Jean Ruel

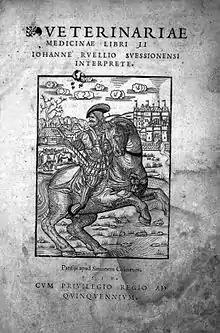

Jean Ruel (1474 – 24 September 1537), also known as Jean Ruelle or Ioannes Ruellius in its Latinised form, was a French physician and botanist noted for the 1536 publication in Paris of "De Natura Stirpium", a Renaissance treatise on botany.